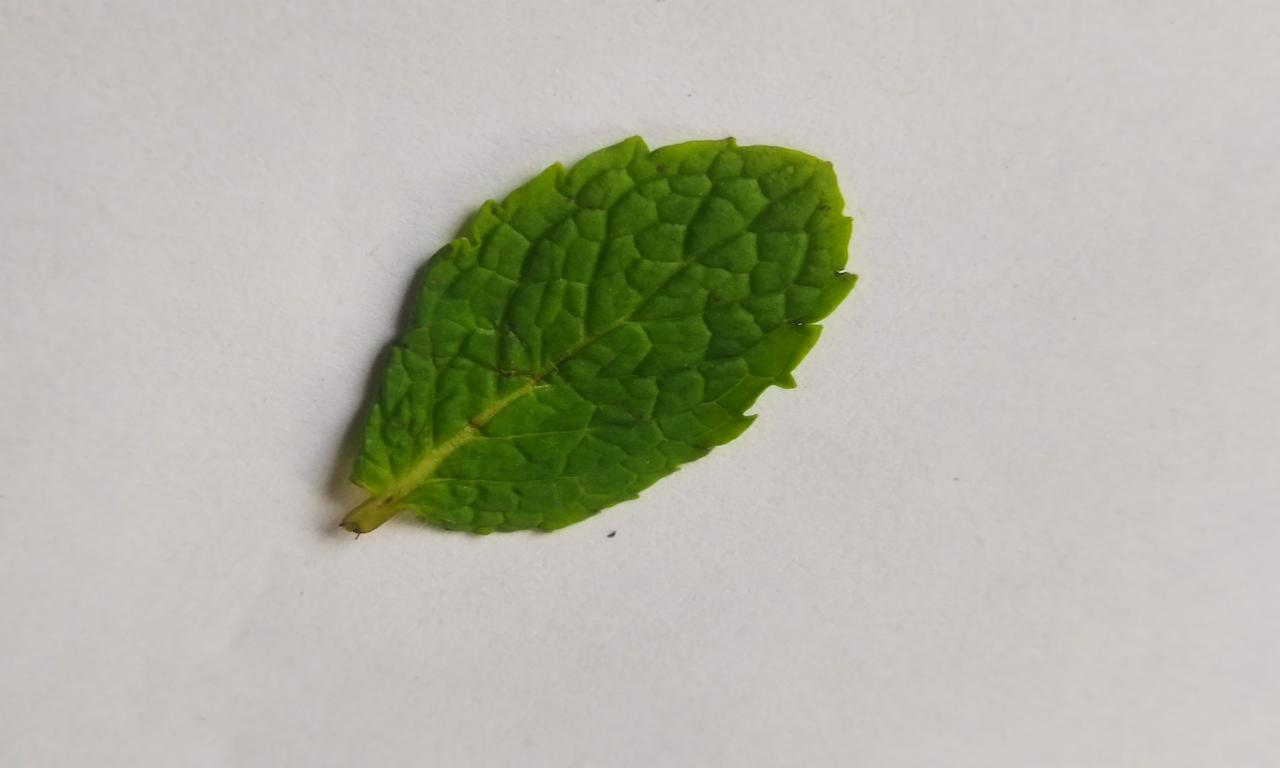
Label: Fresh